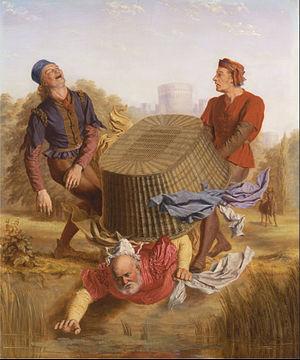
Sir John Falstaff est un personnage comique de fiction, créé par William Shakespeare et apparaissant dans les deux pièces Henry IV, ainsi que dans Les Joyeuses Commères de Windsor. Annoncé à tort dans l'épilogue de Henry IV 2 comme revenant dans la pièce suivante, Henry V, il ne fait pas partie de la liste des personnages de cette pièce, et on apprend au deuxième acte qu'il vient de mourir, Shakespeare ayant renoncé à le faire apparaître une quatrième fois.